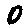
Label: 0